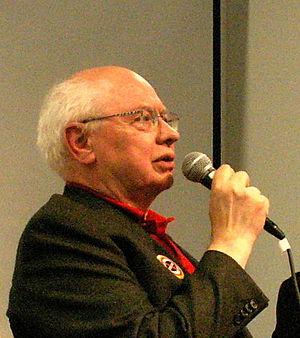
Magnus Knutsson est un scénariste de bande dessinée suédois. Il a débuté en écrivain des scénarios pour la version suédoise du Fantôme dans les années 1970 avant d'animer ou de créer plusieurs séries pour la jeunesse, comme Ratte. Son collaborateur le plus régulier est Ulf Jansson.